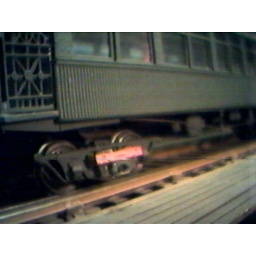
Tracklevel view showing trailer truck end of IRT EL GAte Motor car, with 3rd rail shoe and 3rd rail in view